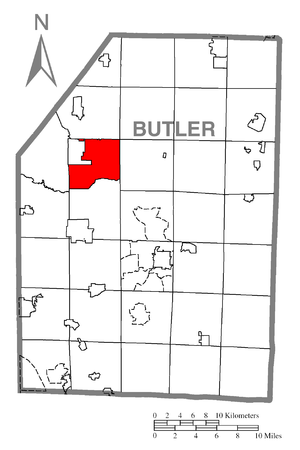
Brady Township est un township, situé dans le comté de Butler, aux États-Unis. En 2010, il comptait une population de 1 310 habitants.